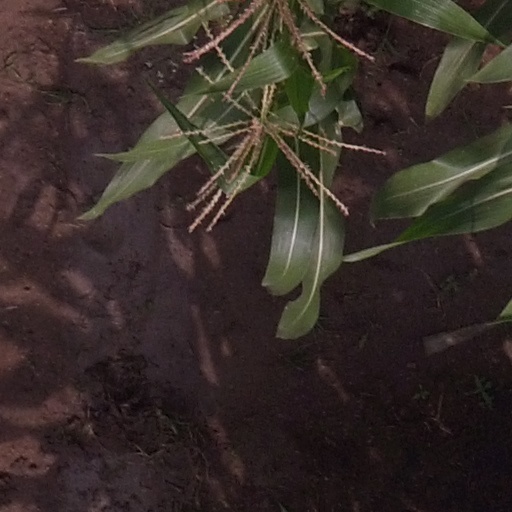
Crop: maize; corn